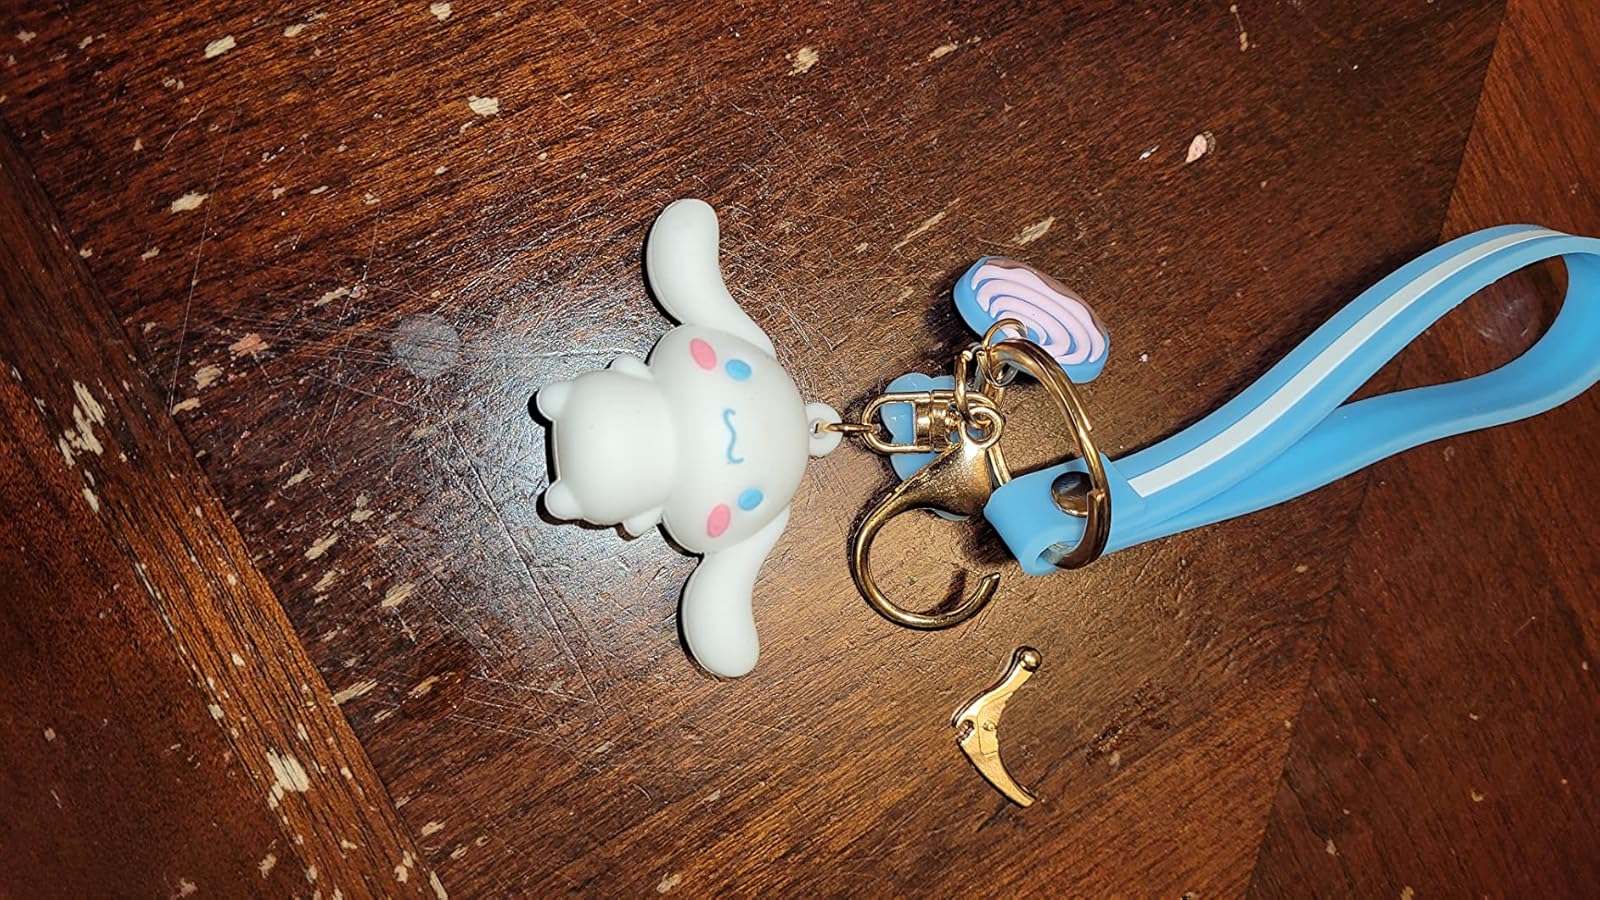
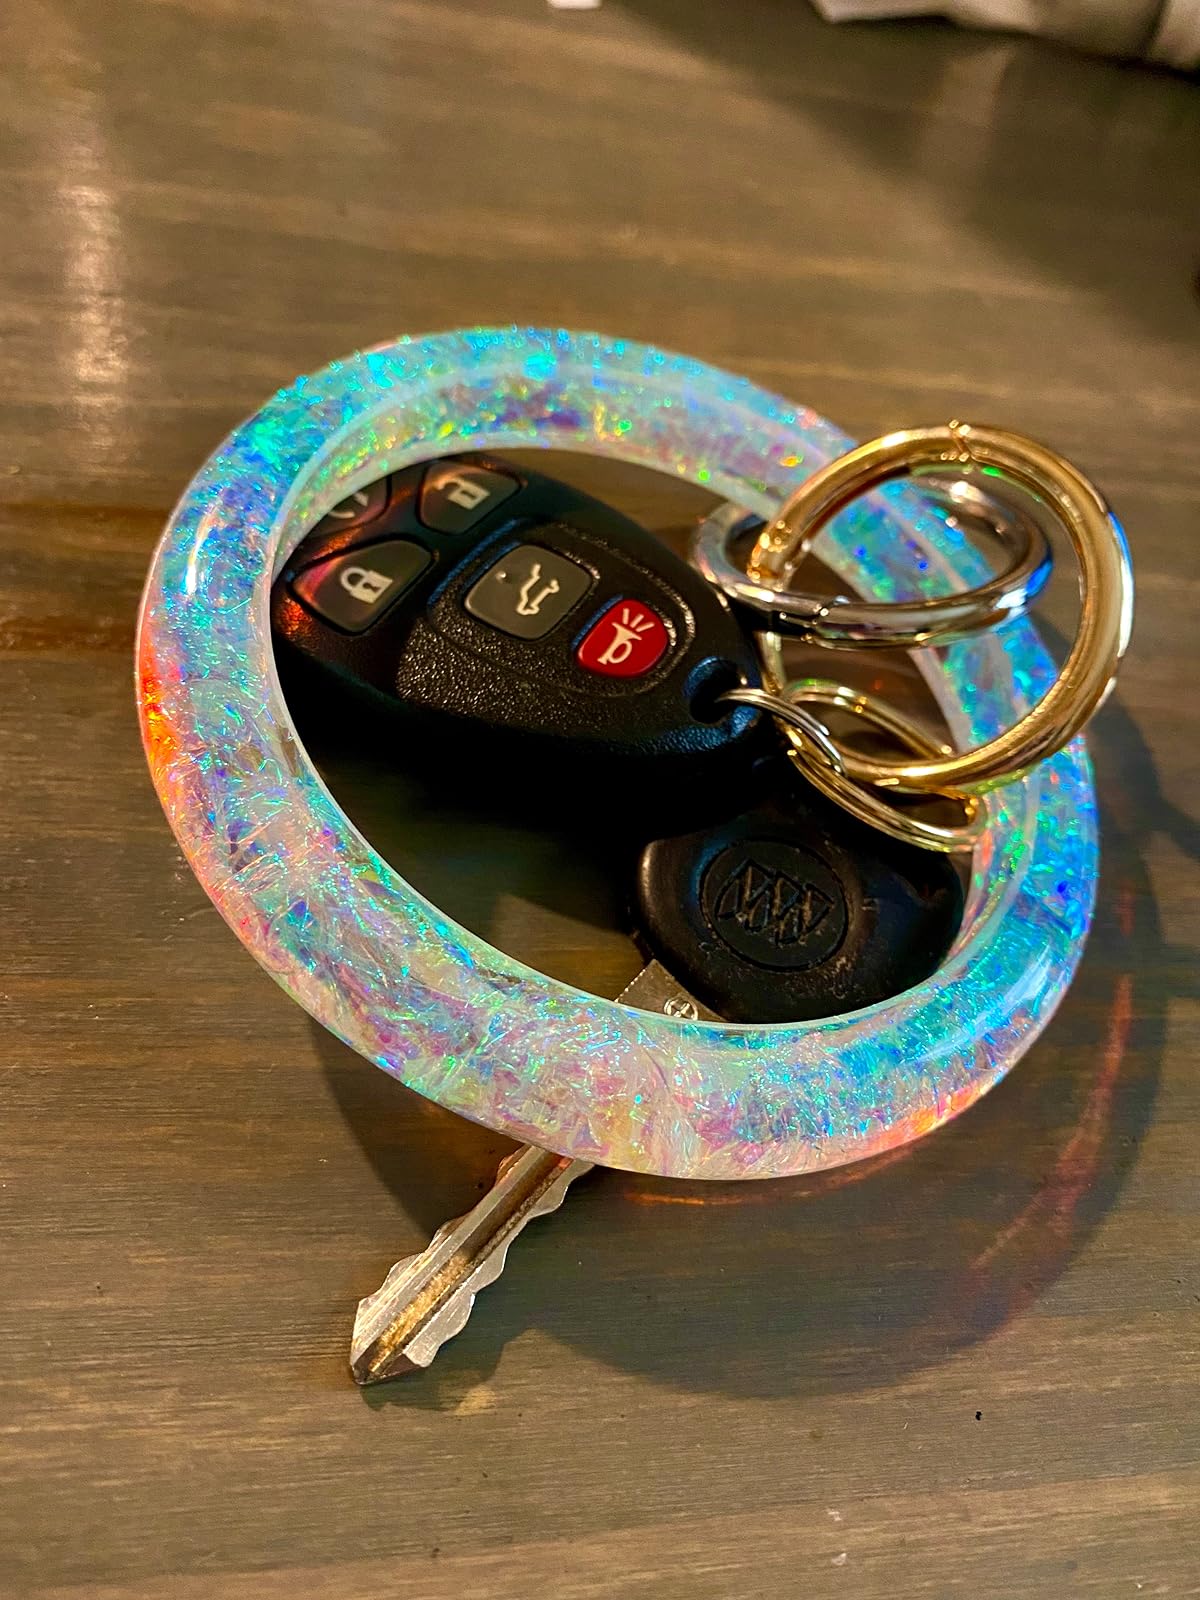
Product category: accessories_keychain
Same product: no